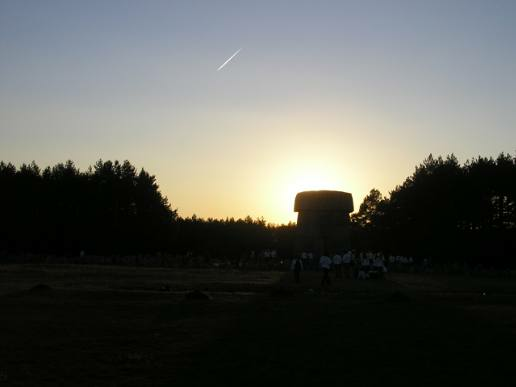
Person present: No